Nellie Charlie

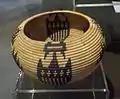
A 1924 basket by Nellie Charlie

One of her baskets covered with beadwork using Czechoslovak seed beads is in the collection of the Yosemite Museum. This and a more traditional basket she made of sedge root were part of an exhibition on the art of Yosemite which appeared at the Autry National Center, the Oakland Museum of California, the Nevada Museum of Art and the Eiteljorg Museum of American Indians and Western Art from 2006 to 2008.